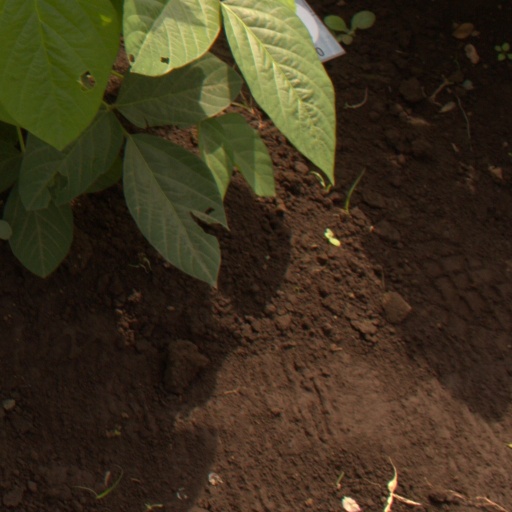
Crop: soybean